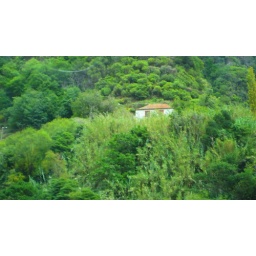
Little house in the mountain